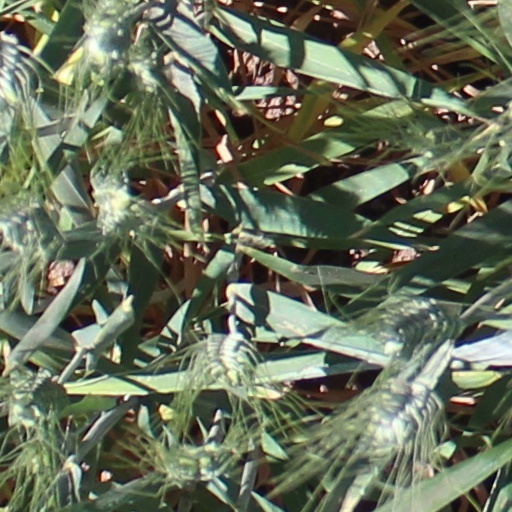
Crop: wheat